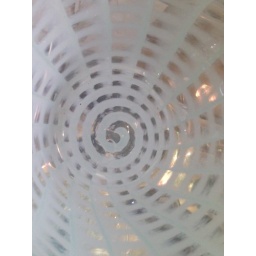
Close up of a glass plate in the glass workshop at the Jinney Ring